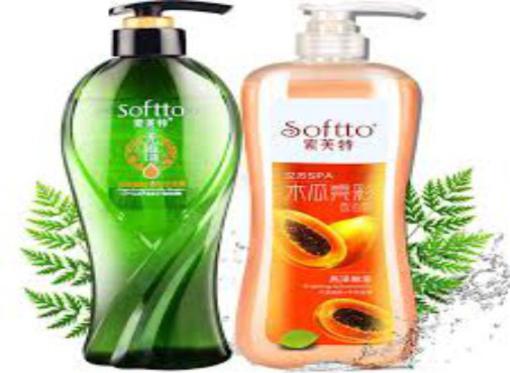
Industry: Necessities